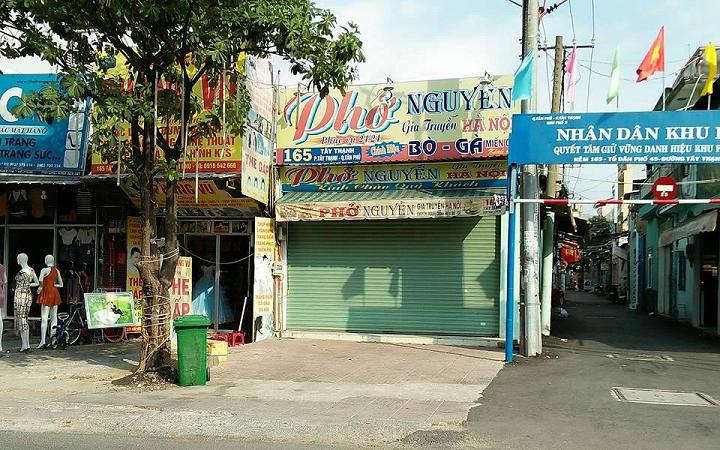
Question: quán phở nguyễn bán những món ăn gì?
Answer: bán phở bò, phở gà